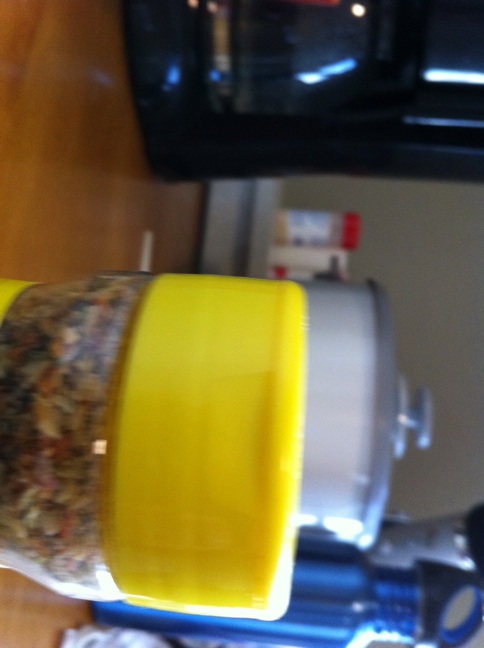Question: can you help me identify this rainbow please thank you
Answer: unanswerable